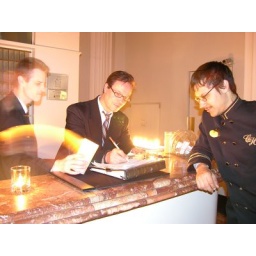
The front desk staff working by candle light during Earth Hour 2008